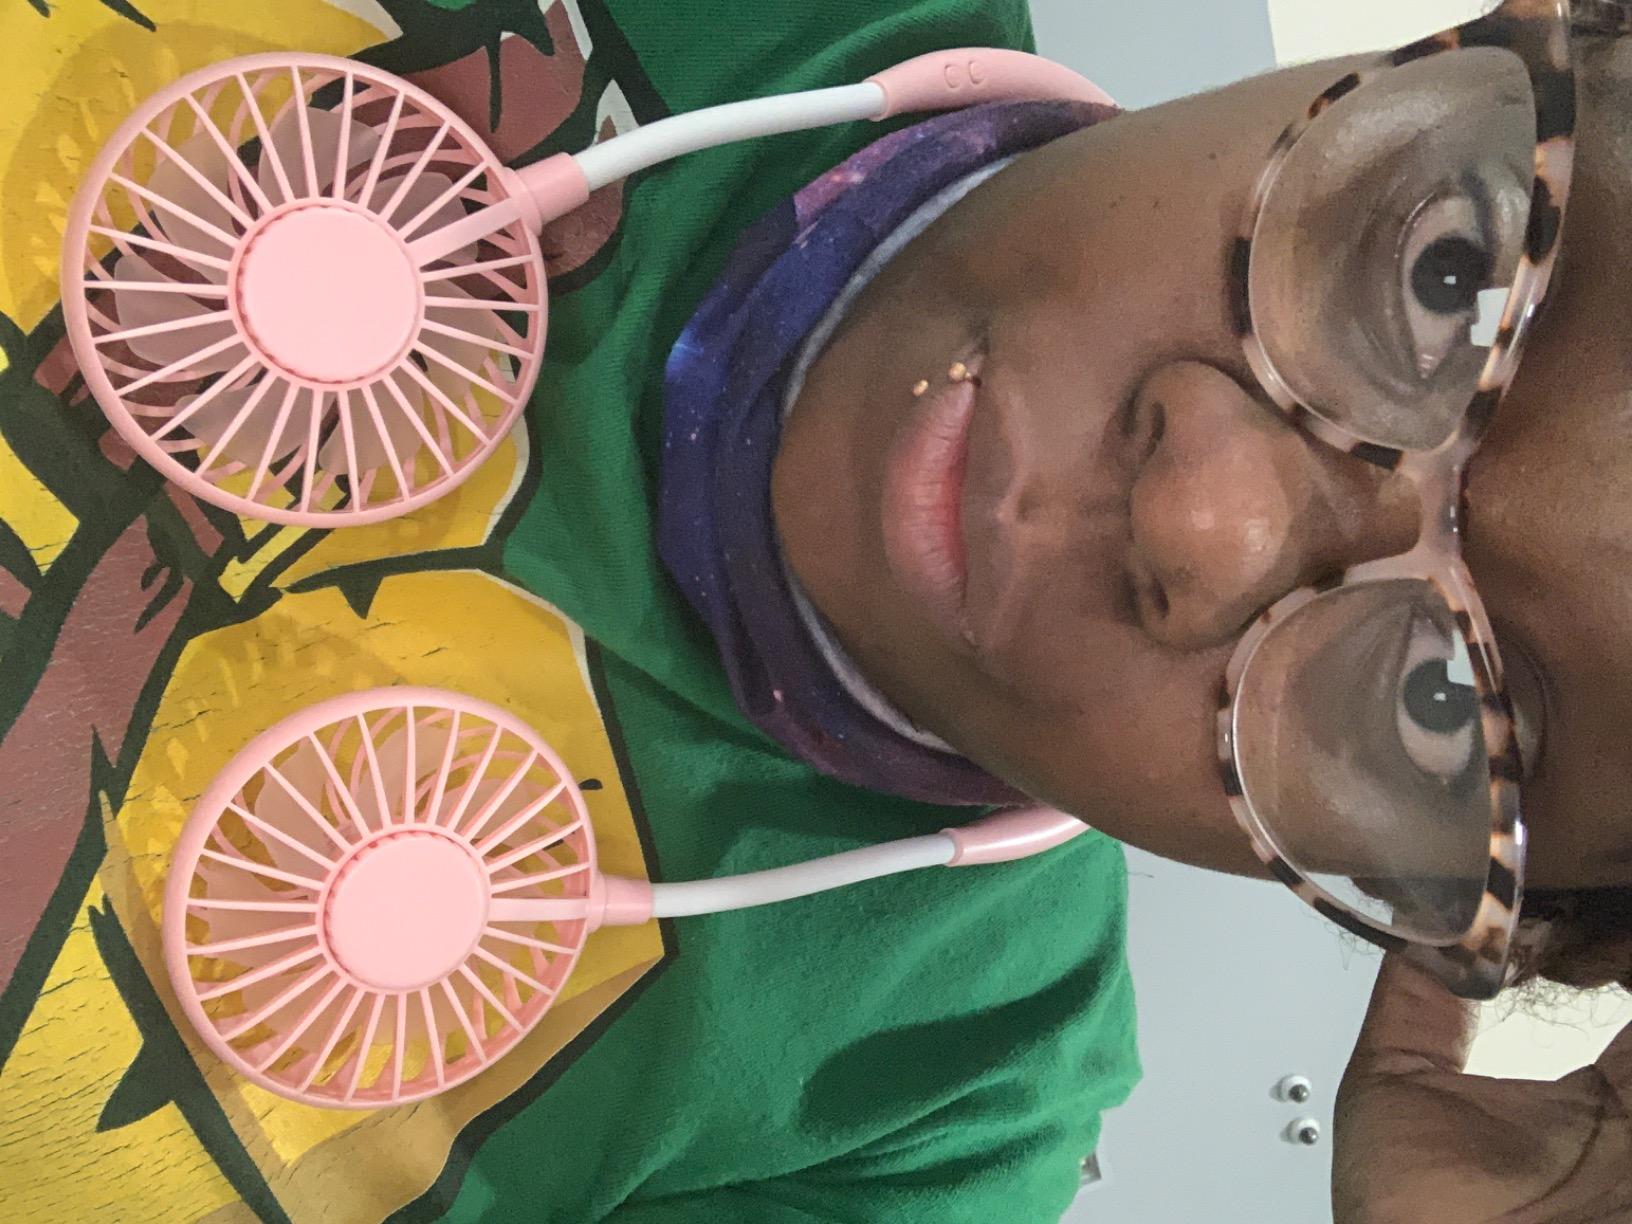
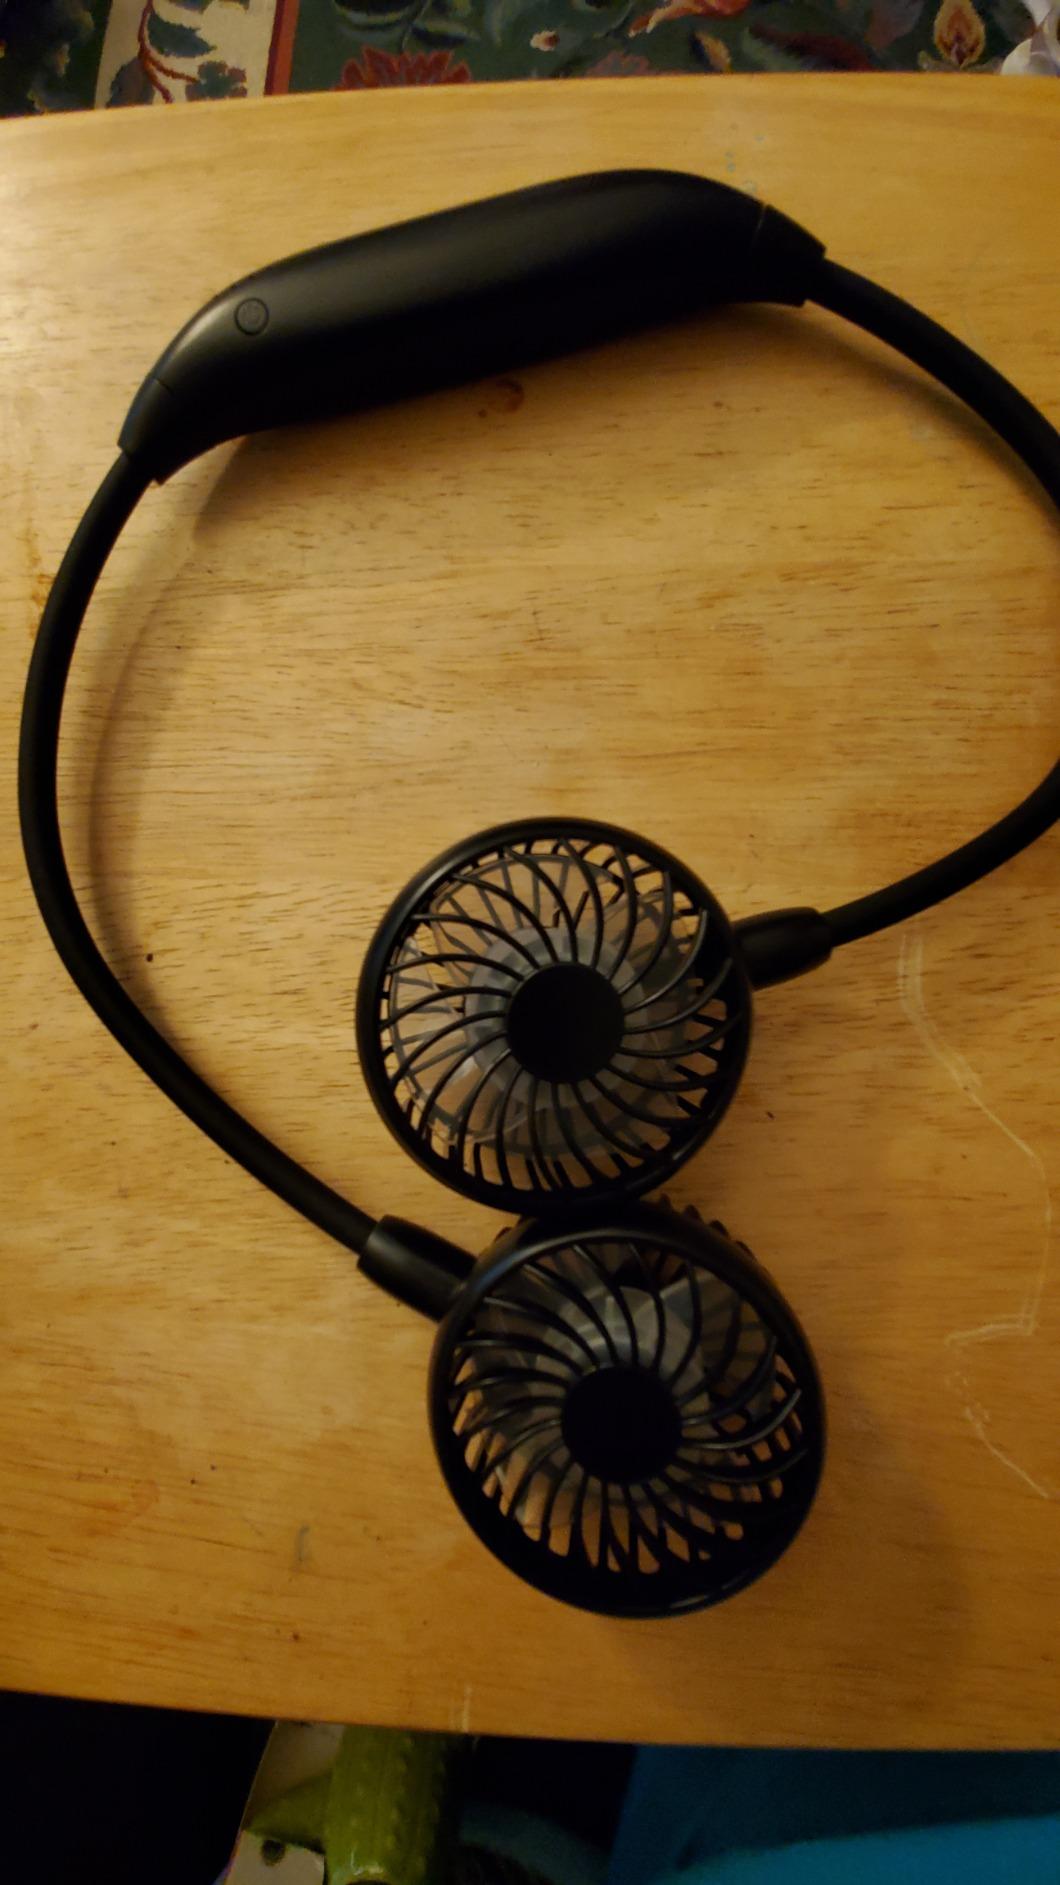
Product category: fan
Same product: no